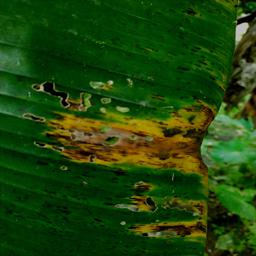
Label: YELLOW SIGATOKA